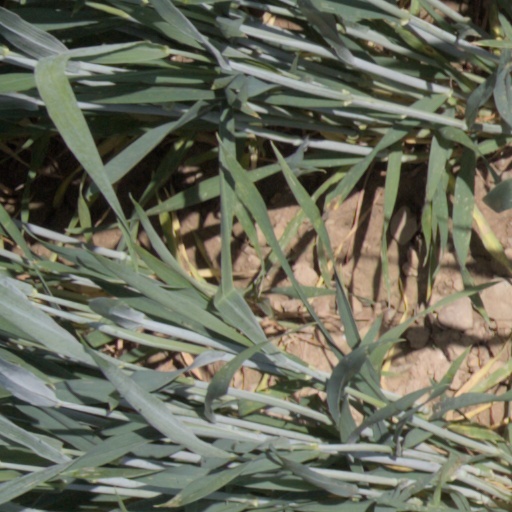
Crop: wheat